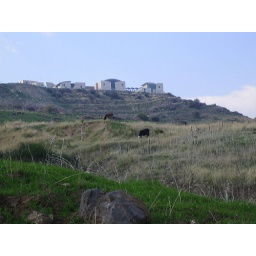
Cows in a pasture on a hill in Tiberias